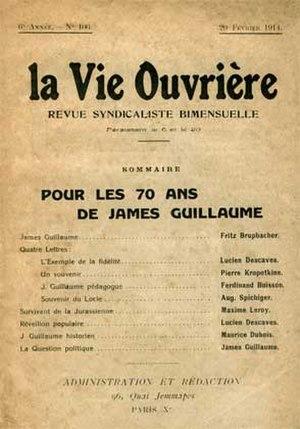
La Nouvelle Vie ouvrière ou NVO est un magazine d'actualité français consacré au monde du travail et fondé en 1909 par le syndicaliste Pierre Monatte.